Septemvri–Dobrinishte narrow-gauge line

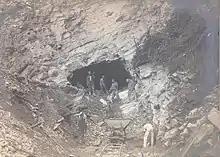
Septemvri–Dobrinishte narrow-gauge line building, km 13+500, 1920s

At the beginning of the 20th century, the Bulgarian railways developed at a fast pace but there was an urgent need for more railway lines, the lack of which was felt acutely during the Balkan Wars and the First World War. Many normal and narrow-gauge lines had been built and proposals had been made for the construction of others for economic (exploitation of forests, natural resources, mines, etc.) and for military purposes.